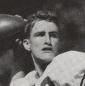
Age: 19